Wilhelm Reich

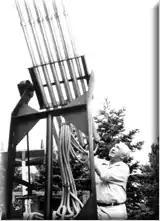
Reich with one of his cloudbusters

In November 1942, Reich purchased an old farm for $4,000 on Dodge Pond, Maine, near Rangeley, with of land. Calling it Orgonon, he started spending summers there, and had a one-room cabin built in 1943, a laboratory in 1945, a larger cabin in 1946, and an observatory in 1948.